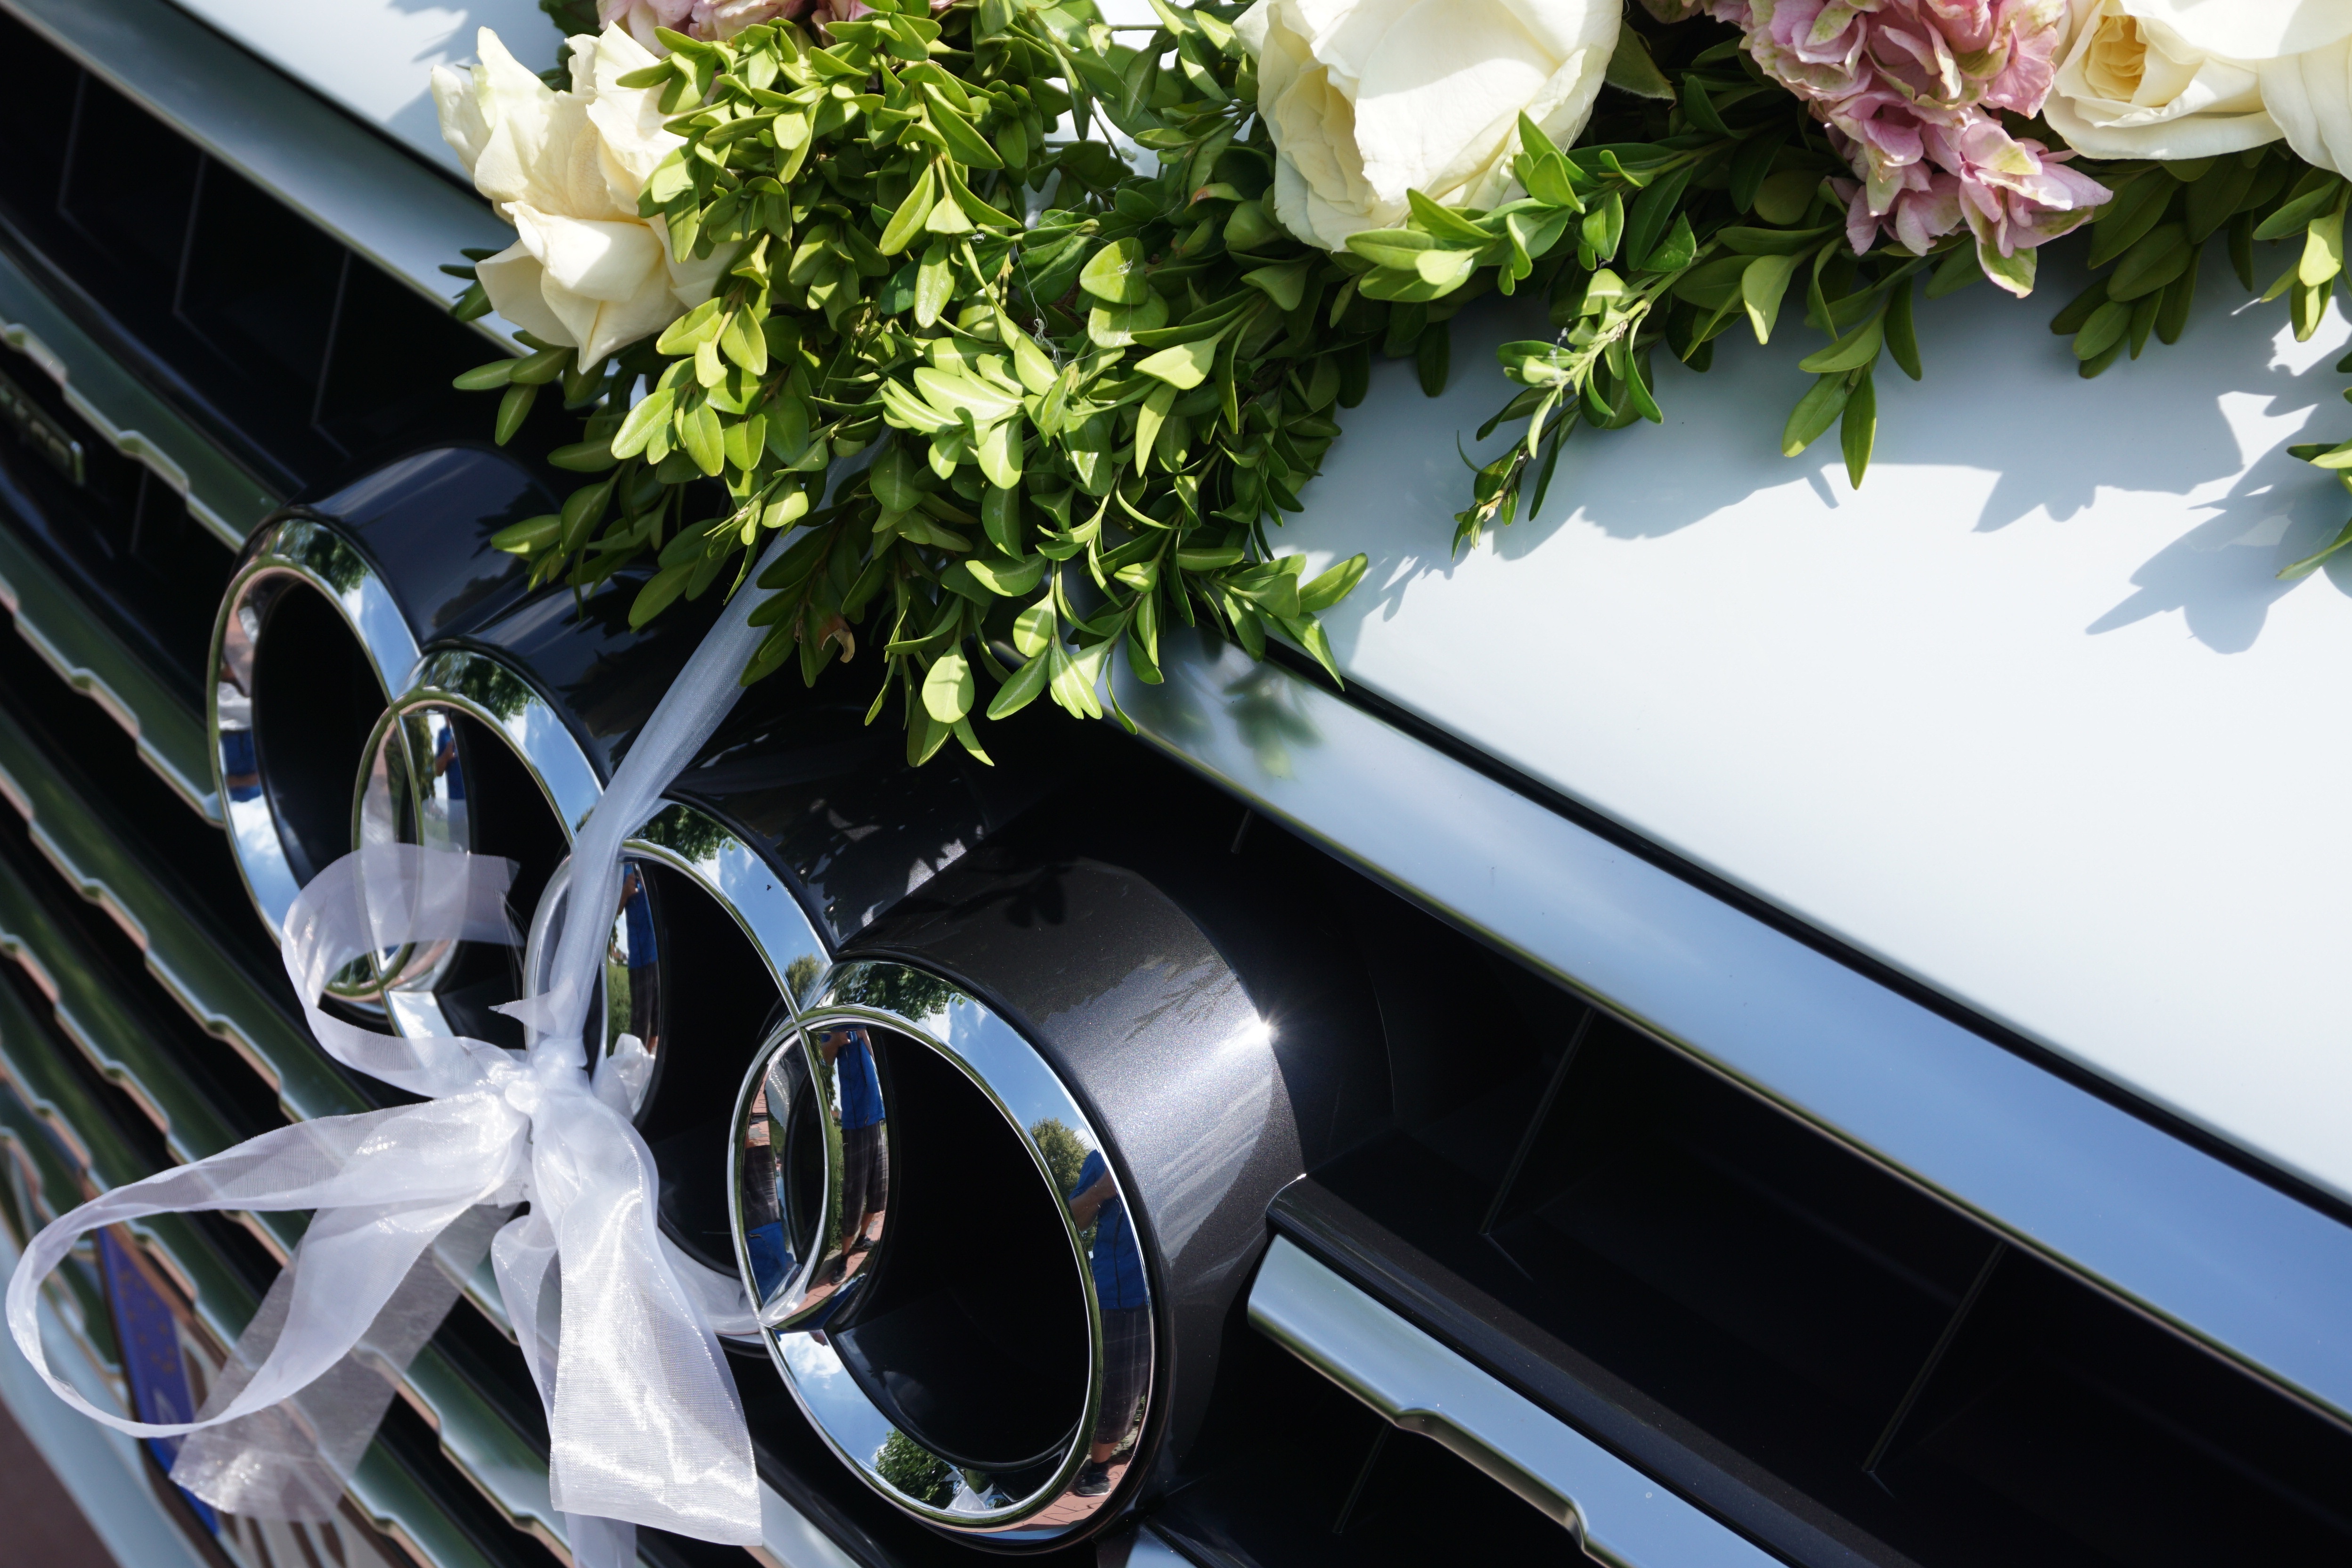
technology, white, car, wheel, flower, gift, vehicle, auto, wedding, automotive, motor vehicle, sporty, suv, elegant, audi, rings, loop, pkw, floristry, give, passenger cars, q7, automotive exterior, automotive design, luxury vehicle